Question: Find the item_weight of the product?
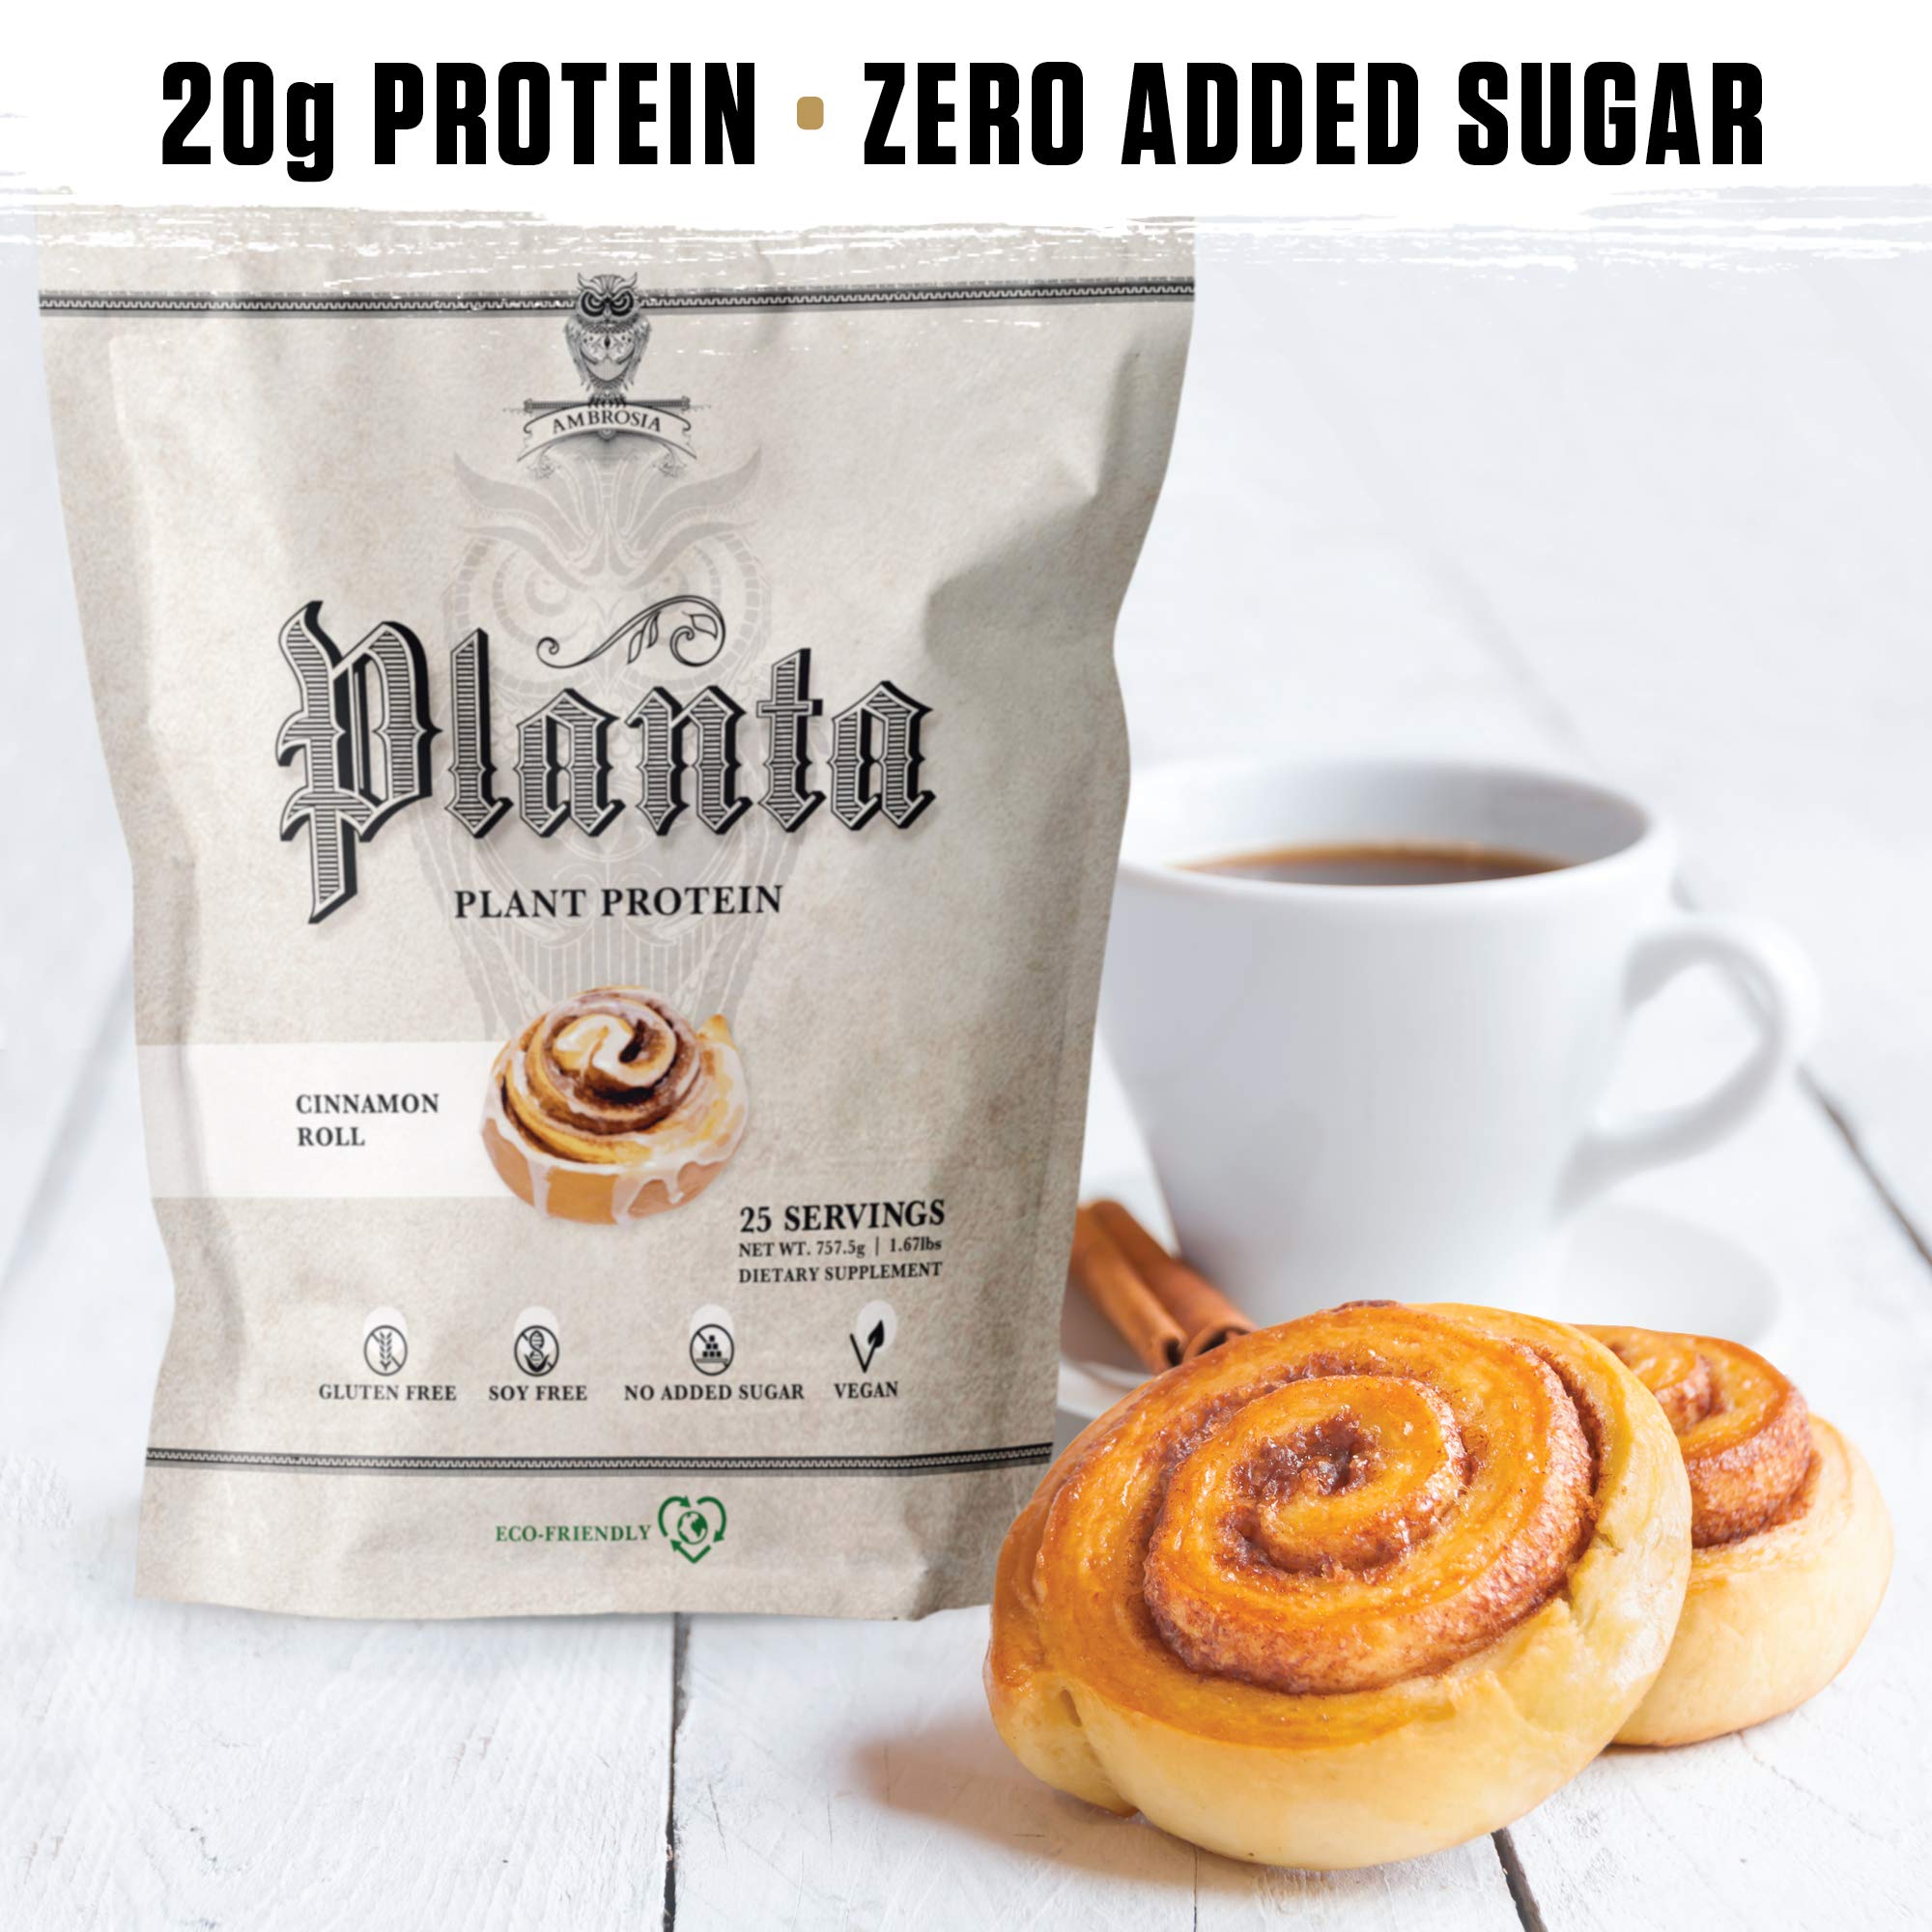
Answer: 757.5 gram